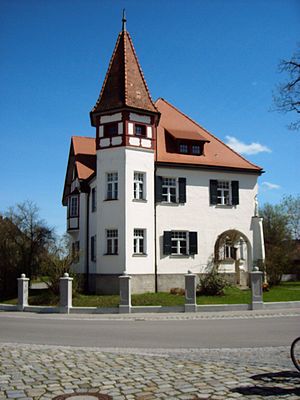
Fuchstal / Billeder
Fuchstal er en kommune i Landkreis Landsberg am Lech, Regierungsbezirk Oberbayern i den tyske delstat Bayern. Den ligger ca. 60 kilometer sydvest for München og udgør med kommunen Unterdießen Verwaltungsgemeinschaft Fuchstal.